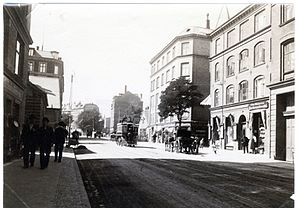
Smallegade / Historie
Smallegade ca. 1899.
Smallegade er en travl handelsgade i den centrale del af Frederiksberg i København. Gaden går fra krydset med Gammel Kongevej og Allégade ved Frederiksberg Rådhus til Nordre Fasanvej, hvorfra den fortsætter som Peter Bangs Vej. På den anden side af rådhuset ligger den nu smallere Bredegade, der møder Smallegade ved Møstings Hus, en 1700-tals ejendom, der nu huser udstillinger, og som ligger ved en lille sø.